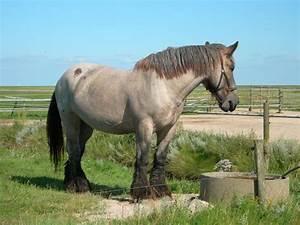
cow